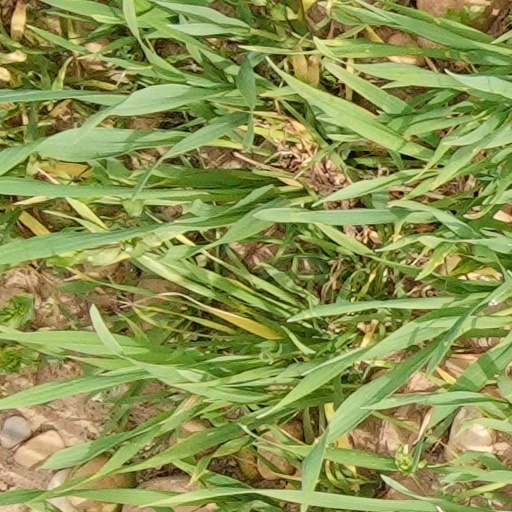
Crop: wheat